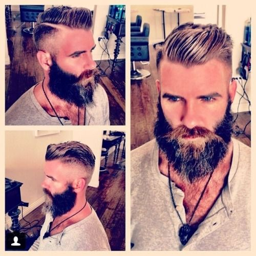
that hair - i could do with out the full beard